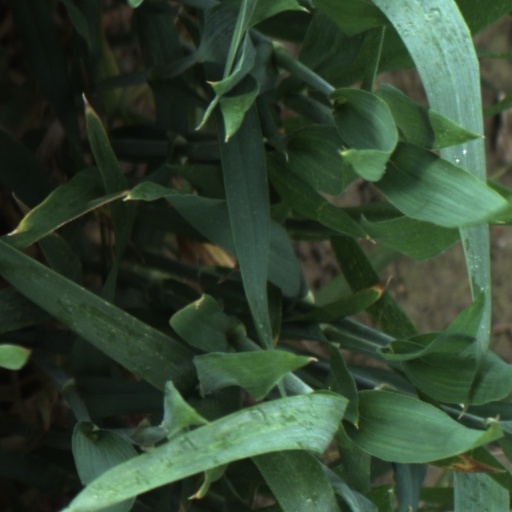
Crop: wheat